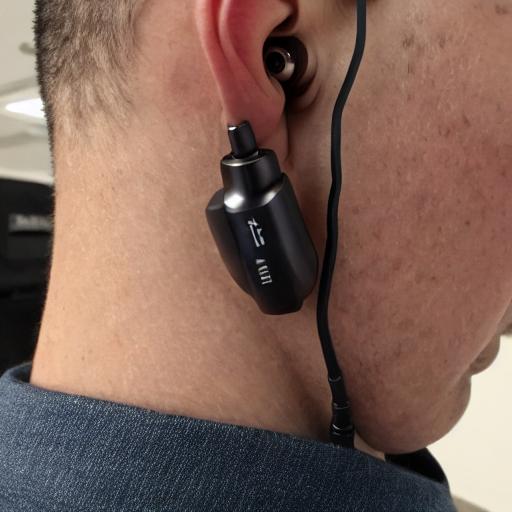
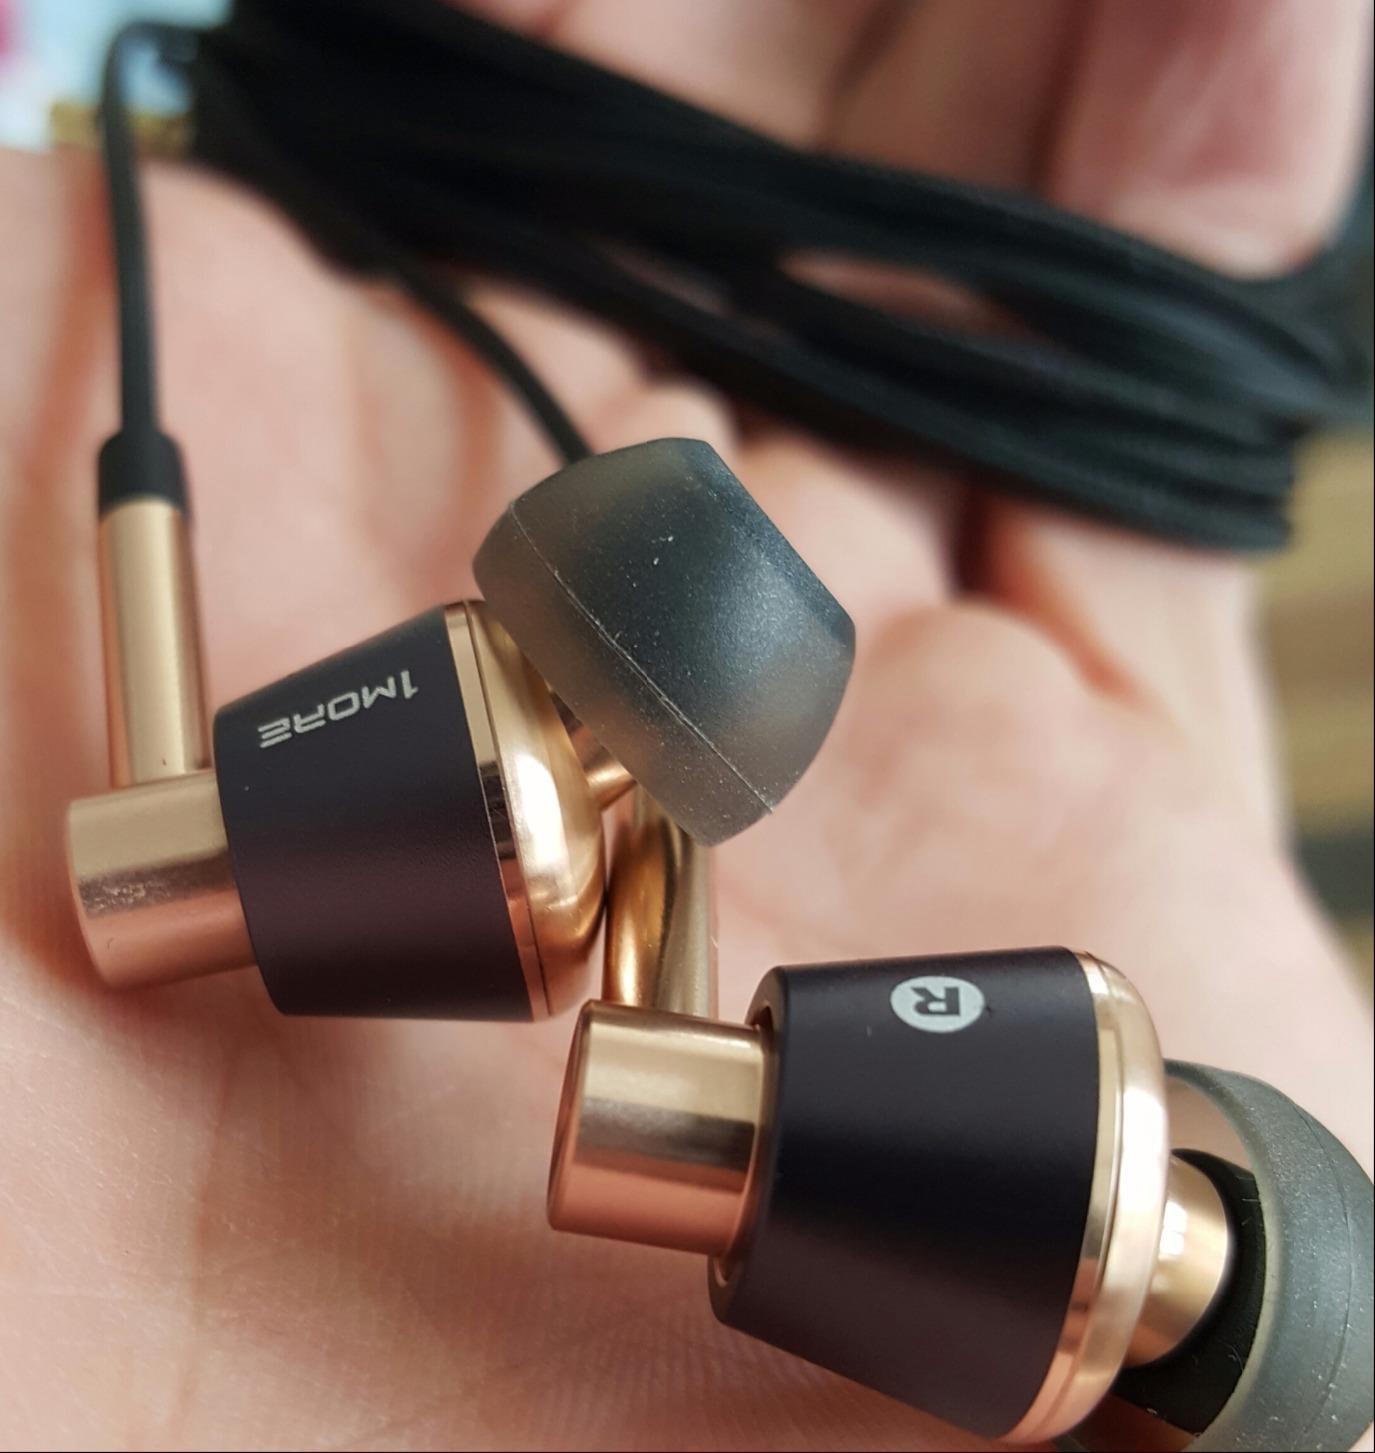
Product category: headphones
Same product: no